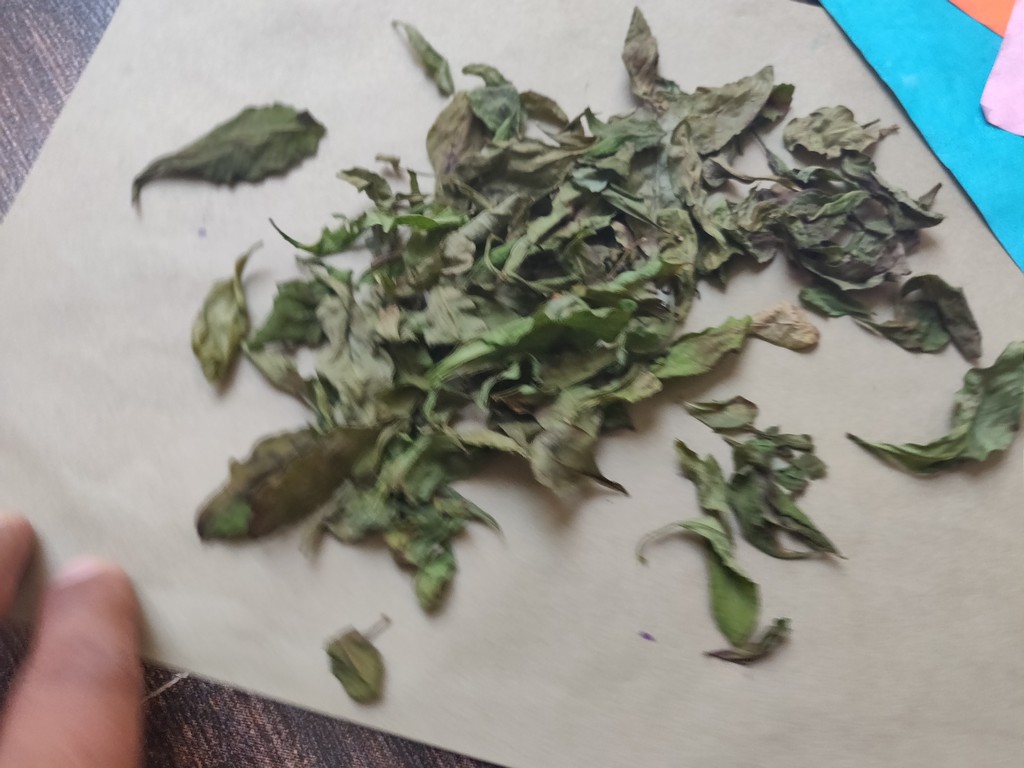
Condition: Dried
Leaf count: multiple
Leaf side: unknown